Festival del Viaggio

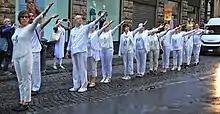
The "Passeggiata Jodorowski" at the 2018 edition, in Florence

In 2009 Festival del Viaggio won the "Brand New Italian Festival Award" in Bologna.